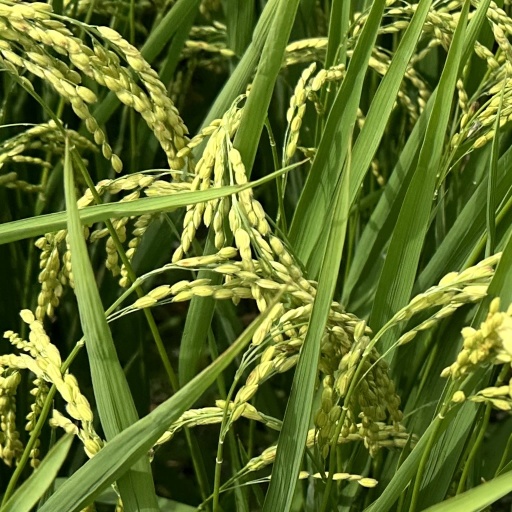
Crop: rice